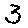
Label: 3